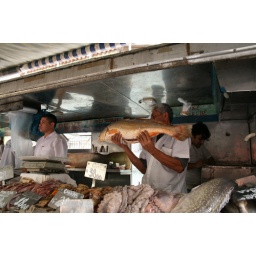
At the fish market in Brazil - uo , sakana , fisshu